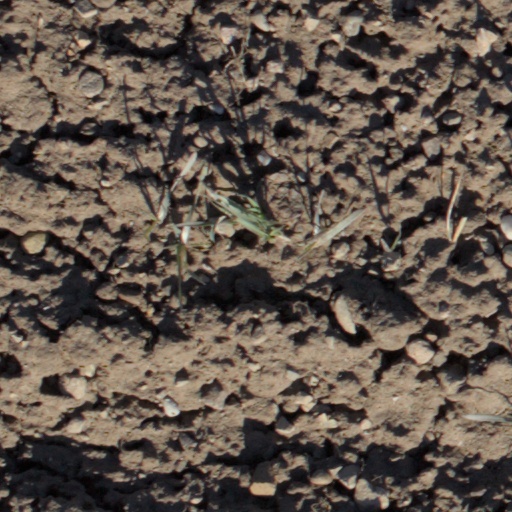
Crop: wheat